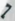
Number: 7